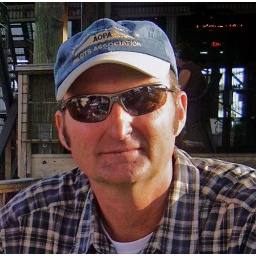
Scott, after flying us to Galveston for lunch and walking around looking at a bike rally!